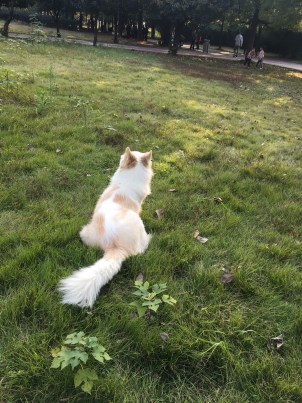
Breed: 2594-n000109-Border_collie